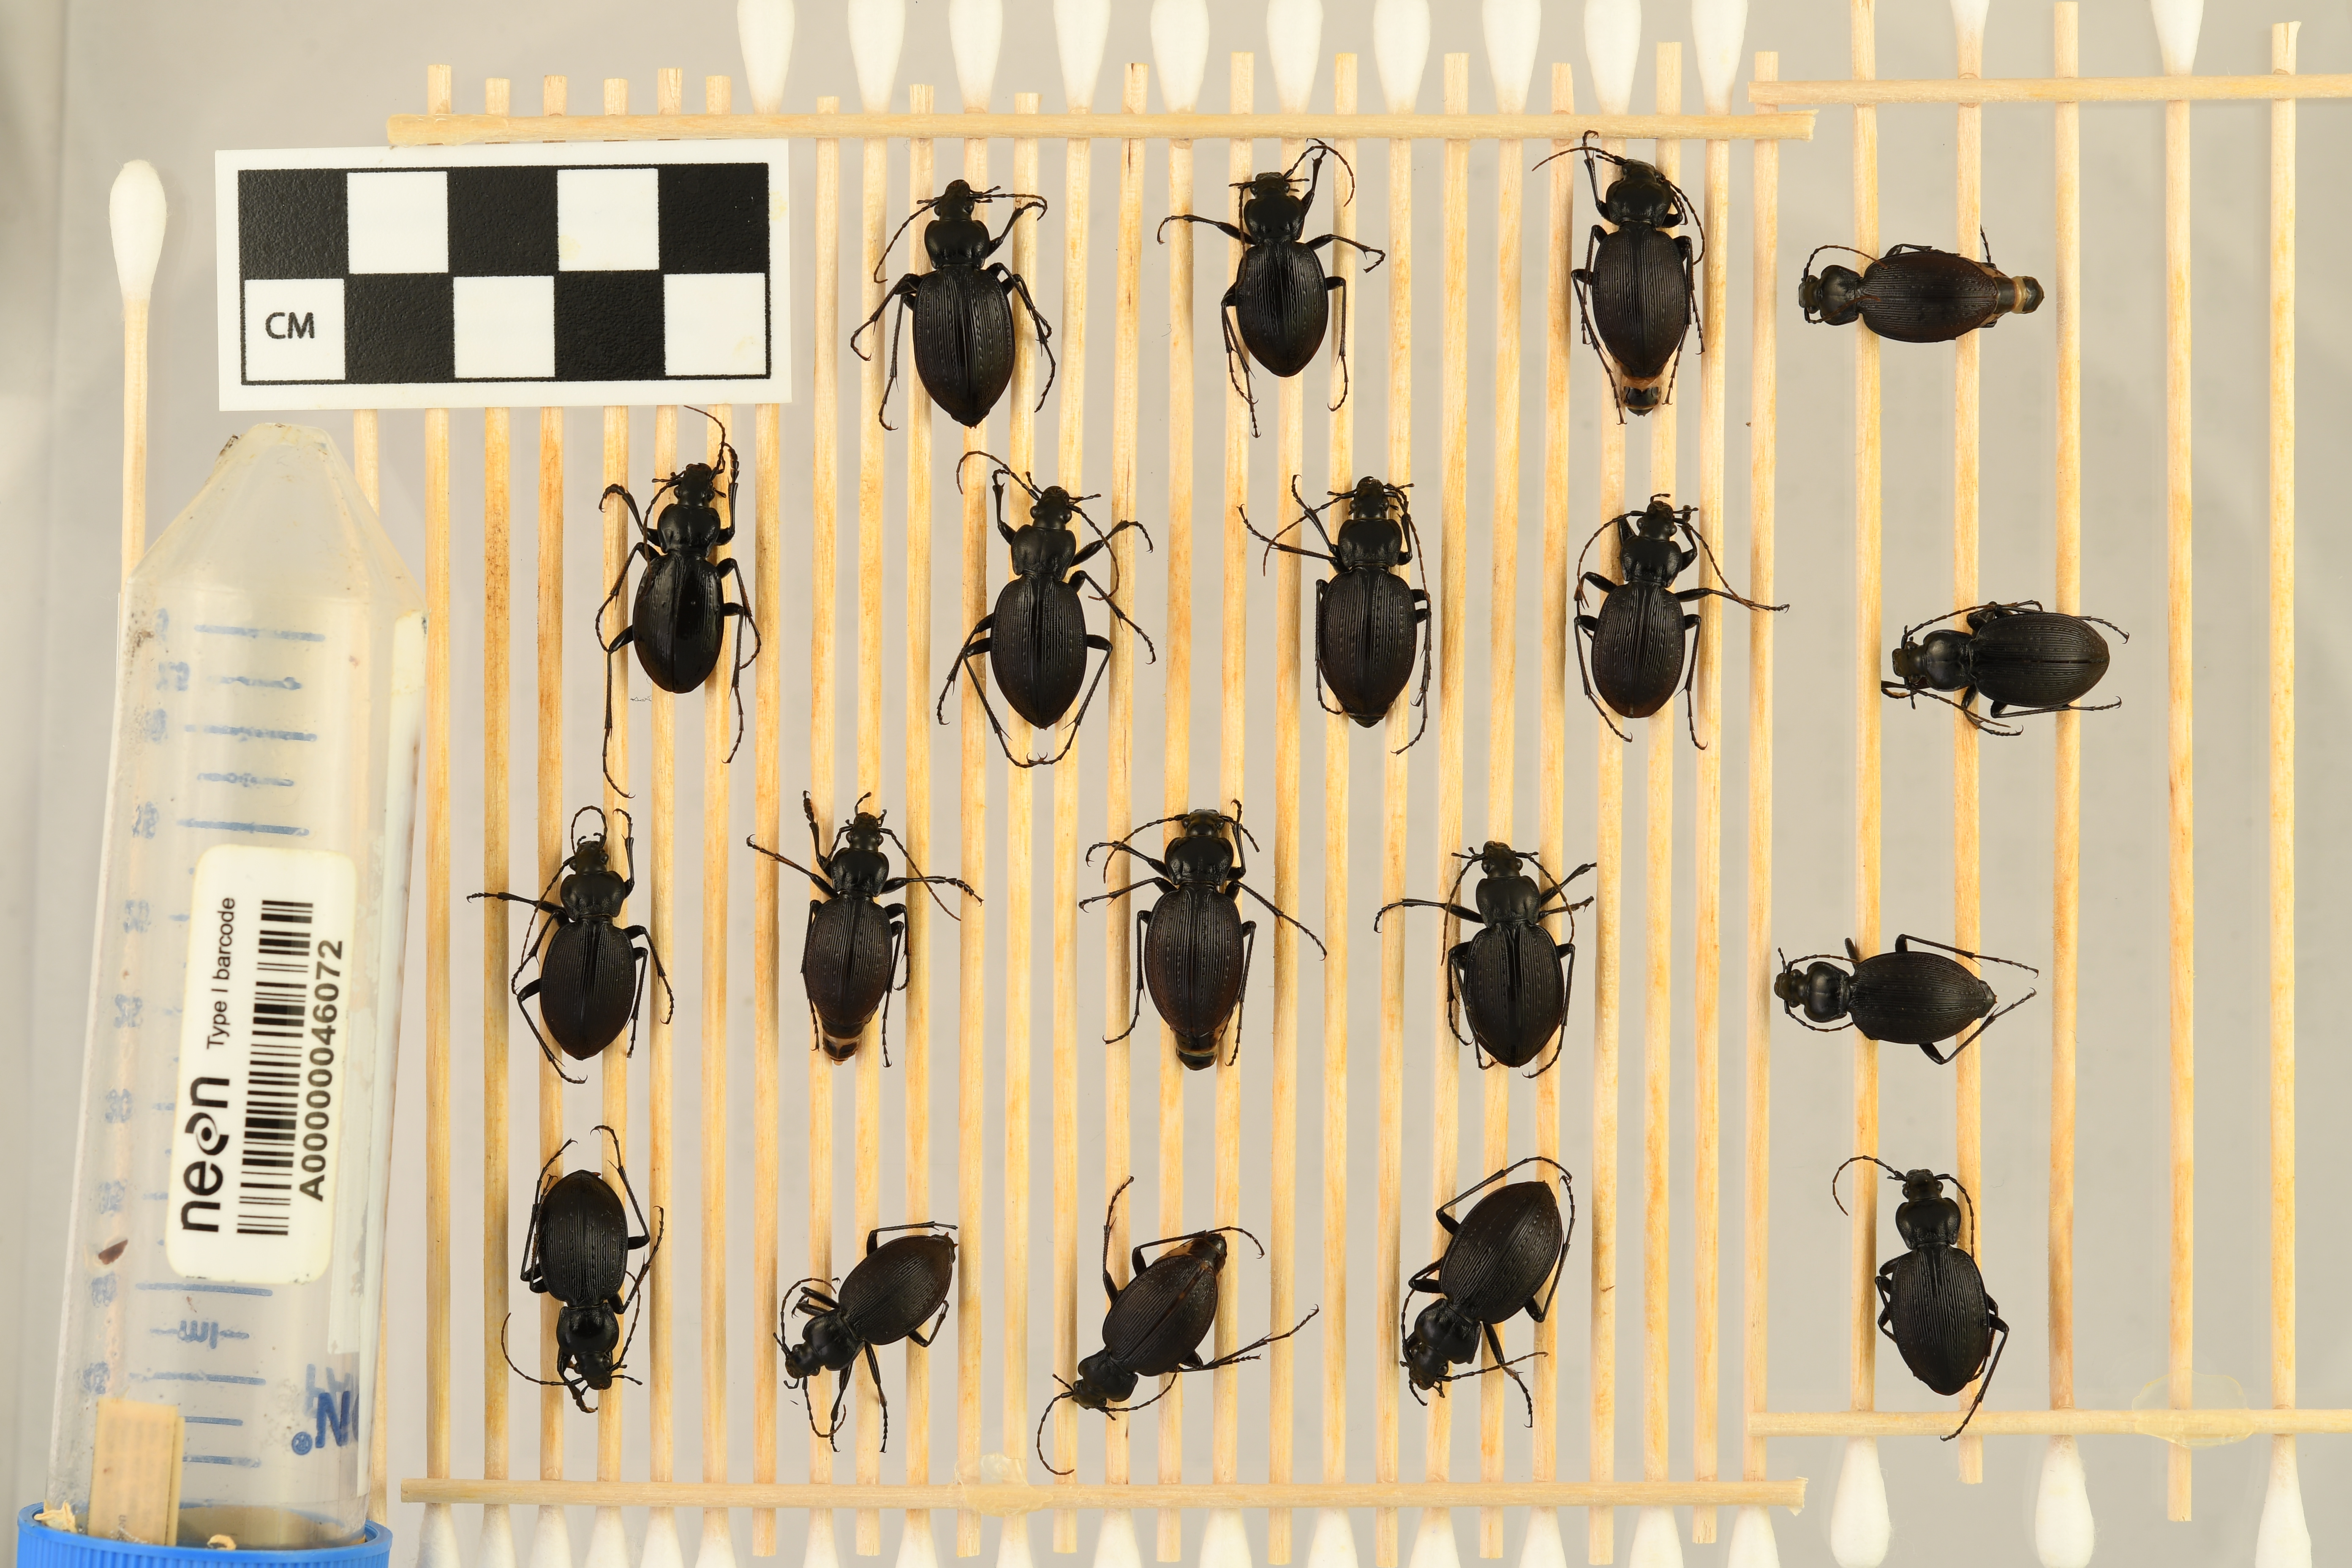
Carabus goryi — Mountain Lake Biological Station NEON, plot MLBS_008. Beetle 14, ElytraLength: 1.275 cm (lying flat: Yes)

Carabus goryi — Mountain Lake Biological Station NEON, plot MLBS_008. Beetle 14, ElytraWidth: 0.5378 cm (lying flat: Yes)

Carabus goryi — Mountain Lake Biological Station NEON, plot MLBS_008. Beetle 15, ElytraLength: 1.227 cm (lying flat: Yes)

Carabus goryi — Mountain Lake Biological Station NEON, plot MLBS_008. Beetle 15, ElytraWidth: 0.5715 cm (lying flat: Yes)

Carabus goryi — Mountain Lake Biological Station NEON, plot MLBS_008. Beetle 16, ElytraLength: 1.183 cm (lying flat: Yes)

Carabus goryi — Mountain Lake Biological Station NEON, plot MLBS_008. Beetle 16, ElytraWidth: 0.6173 cm (lying flat: Yes)

Carabus goryi — Mountain Lake Biological Station NEON, plot MLBS_008. Beetle 17, ElytraLength: 1.238 cm (lying flat: Yes)

Carabus goryi — Mountain Lake Biological Station NEON, plot MLBS_008. Beetle 17, ElytraWidth: 0.5914 cm (lying flat: Yes)

Carabus goryi — Mountain Lake Biological Station NEON, plot MLBS_008. Beetle 18, ElytraLength: 1.416 cm (lying flat: Yes)

Carabus goryi — Mountain Lake Biological Station NEON, plot MLBS_008. Beetle 18, ElytraWidth: 0.6273 cm (lying flat: Yes)

Carabus goryi — Mountain Lake Biological Station NEON, plot MLBS_008. Beetle 19, ElytraLength: 1.366 cm (lying flat: Yes)

Carabus goryi — Mountain Lake Biological Station NEON, plot MLBS_008. Beetle 19, ElytraWidth: 0.5971 cm (lying flat: Yes)

Carabus goryi — Mountain Lake Biological Station NEON, plot MLBS_008. Beetle 1, ElytraLength: 1.368 cm (lying flat: Yes)

Carabus goryi — Mountain Lake Biological Station NEON, plot MLBS_008. Beetle 1, ElytraWidth: 0.6275 cm (lying flat: Yes)

Carabus goryi — Mountain Lake Biological Station NEON, plot MLBS_008. Beetle 2, ElytraLength: 1.187 cm (lying flat: Yes)

Carabus goryi — Mountain Lake Biological Station NEON, plot MLBS_008. Beetle 2, ElytraWidth: 0.5597 cm (lying flat: Yes)

Carabus goryi — Mountain Lake Biological Station NEON, plot MLBS_008. Beetle 3, ElytraLength: 1.296 cm (lying flat: Yes)

Carabus goryi — Mountain Lake Biological Station NEON, plot MLBS_008. Beetle 3, ElytraWidth: 0.5919 cm (lying flat: Yes)

Carabus goryi — Mountain Lake Biological Station NEON, plot MLBS_008. Beetle 4, ElytraLength: 1.216 cm (lying flat: Yes)

Carabus goryi — Mountain Lake Biological Station NEON, plot MLBS_008. Beetle 4, ElytraWidth: 0.5805 cm (lying flat: Yes)

Carabus goryi — Mountain Lake Biological Station NEON, plot MLBS_008. Beetle 5, ElytraLength: 1.206 cm (lying flat: Yes)

Carabus goryi — Mountain Lake Biological Station NEON, plot MLBS_008. Beetle 5, ElytraWidth: 0.6027 cm (lying flat: Yes)

Carabus goryi — Mountain Lake Biological Station NEON, plot MLBS_008. Beetle 6, ElytraLength: 1.33 cm (lying flat: Yes)

Carabus goryi — Mountain Lake Biological Station NEON, plot MLBS_008. Beetle 6, ElytraWidth: 0.5795 cm (lying flat: Yes)

Carabus goryi — Mountain Lake Biological Station NEON, plot MLBS_008. Beetle 7, ElytraLength: 1.273 cm (lying flat: Yes)

Carabus goryi — Mountain Lake Biological Station NEON, plot MLBS_008. Beetle 7, ElytraWidth: 0.659 cm (lying flat: Yes)

Carabus goryi — Mountain Lake Biological Station NEON, plot MLBS_008. Beetle 8, ElytraLength: 1.2 cm (lying flat: Yes)

Carabus goryi — Mountain Lake Biological Station NEON, plot MLBS_008. Beetle 8, ElytraWidth: 0.6287 cm (lying flat: Yes)

Carabus goryi — Mountain Lake Biological Station NEON, plot MLBS_008. Beetle 9, ElytraLength: 1.239 cm (lying flat: Yes)

Carabus goryi — Mountain Lake Biological Station NEON, plot MLBS_008. Beetle 9, ElytraWidth: 0.6819 cm (lying flat: Yes)

Carabus goryi — Mountain Lake Biological Station NEON, plot MLBS_008. Beetle 10, ElytraLength: 1.223 cm (lying flat: Yes)

Carabus goryi — Mountain Lake Biological Station NEON, plot MLBS_008. Beetle 10, ElytraWidth: 0.5813 cm (lying flat: Yes)

Carabus goryi — Mountain Lake Biological Station NEON, plot MLBS_008. Beetle 11, ElytraLength: 1.121 cm (lying flat: Yes)

Carabus goryi — Mountain Lake Biological Station NEON, plot MLBS_008. Beetle 11, ElytraWidth: 0.5271 cm (lying flat: Yes)

Carabus goryi — Mountain Lake Biological Station NEON, plot MLBS_008. Beetle 12, ElytraLength: 1.341 cm (lying flat: Yes)

Carabus goryi — Mountain Lake Biological Station NEON, plot MLBS_008. Beetle 12, ElytraWidth: 0.659 cm (lying flat: Yes)

Carabus goryi — Mountain Lake Biological Station NEON, plot MLBS_008. Beetle 13, ElytraLength: 1.239 cm (lying flat: Yes)

Carabus goryi — Mountain Lake Biological Station NEON, plot MLBS_008. Beetle 13, ElytraWidth: 0.6705 cm (lying flat: Yes)

Carabus goryi — Mountain Lake Biological Station NEON, plot MLBS_008. Beetle 14, ElytraLength: 1.205 cm (lying flat: Yes)

Carabus goryi — Mountain Lake Biological Station NEON, plot MLBS_008. Beetle 14, ElytraWidth: 0.6022 cm (lying flat: Yes)

Carabus goryi — Mountain Lake Biological Station NEON, plot MLBS_008. Beetle 15, ElytraLength: 1.171 cm (lying flat: Yes)

Carabus goryi — Mountain Lake Biological Station NEON, plot MLBS_008. Beetle 15, ElytraWidth: 0.5805 cm (lying flat: Yes)

Carabus goryi — Mountain Lake Biological Station NEON, plot MLBS_008. Beetle 16, ElytraLength: 1.119 cm (lying flat: Yes)

Carabus goryi — Mountain Lake Biological Station NEON, plot MLBS_008. Beetle 16, ElytraWidth: 0.5879 cm (lying flat: Yes)

Carabus goryi — Mountain Lake Biological Station NEON, plot MLBS_008. Beetle 17, ElytraLength: 1.164 cm (lying flat: Yes)

Carabus goryi — Mountain Lake Biological Station NEON, plot MLBS_008. Beetle 17, ElytraWidth: 0.5965 cm (lying flat: Yes)

Carabus goryi — Mountain Lake Biological Station NEON, plot MLBS_008. Beetle 18, ElytraLength: 1.368 cm (lying flat: Yes)

Carabus goryi — Mountain Lake Biological Station NEON, plot MLBS_008. Beetle 18, ElytraWidth: 0.6303 cm (lying flat: Yes)

Carabus goryi — Mountain Lake Biological Station NEON, plot MLBS_008. Beetle 19, ElytraLength: 1.328 cm (lying flat: Yes)

Carabus goryi — Mountain Lake Biological Station NEON, plot MLBS_008. Beetle 19, ElytraWidth: 0.654 cm (lying flat: Yes)